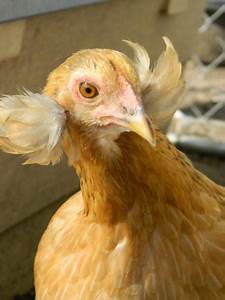
Label: gallina